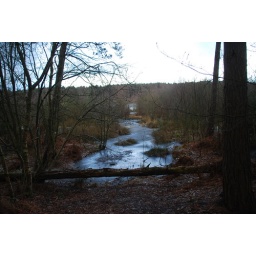
fallen tree in the forest